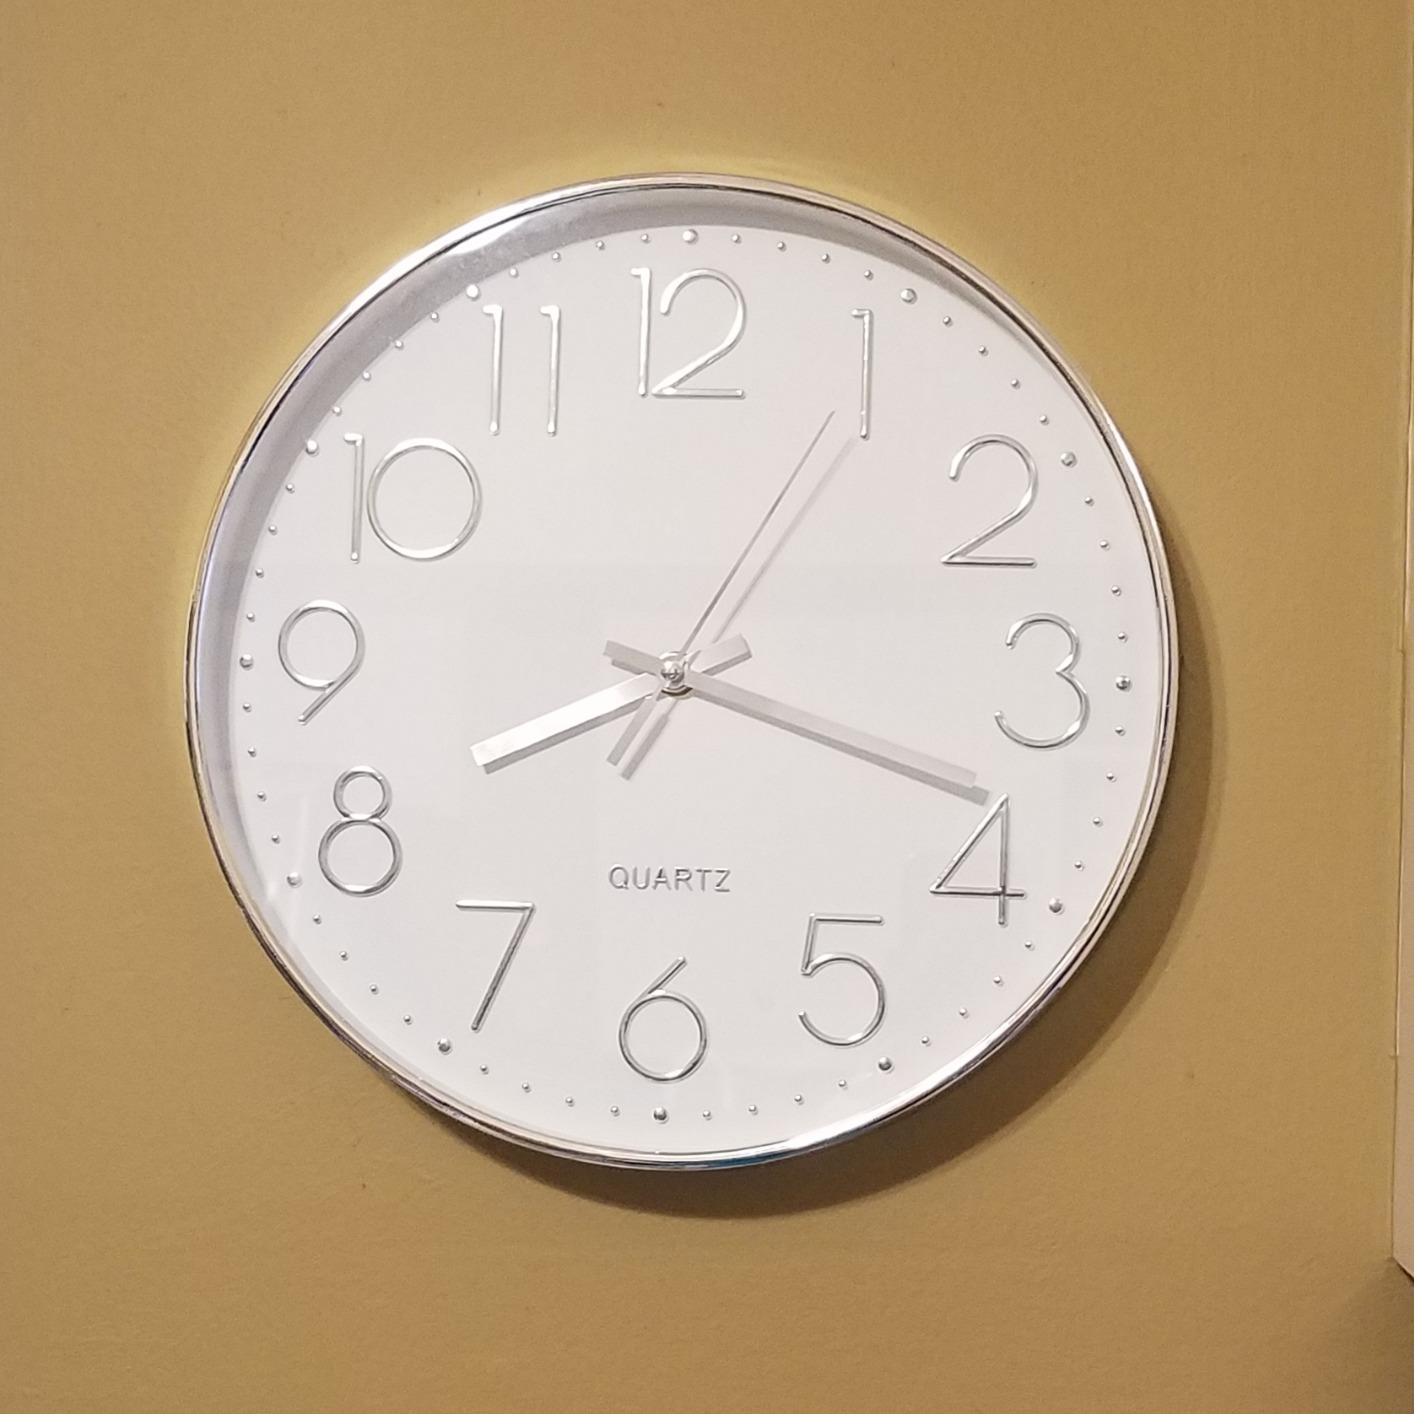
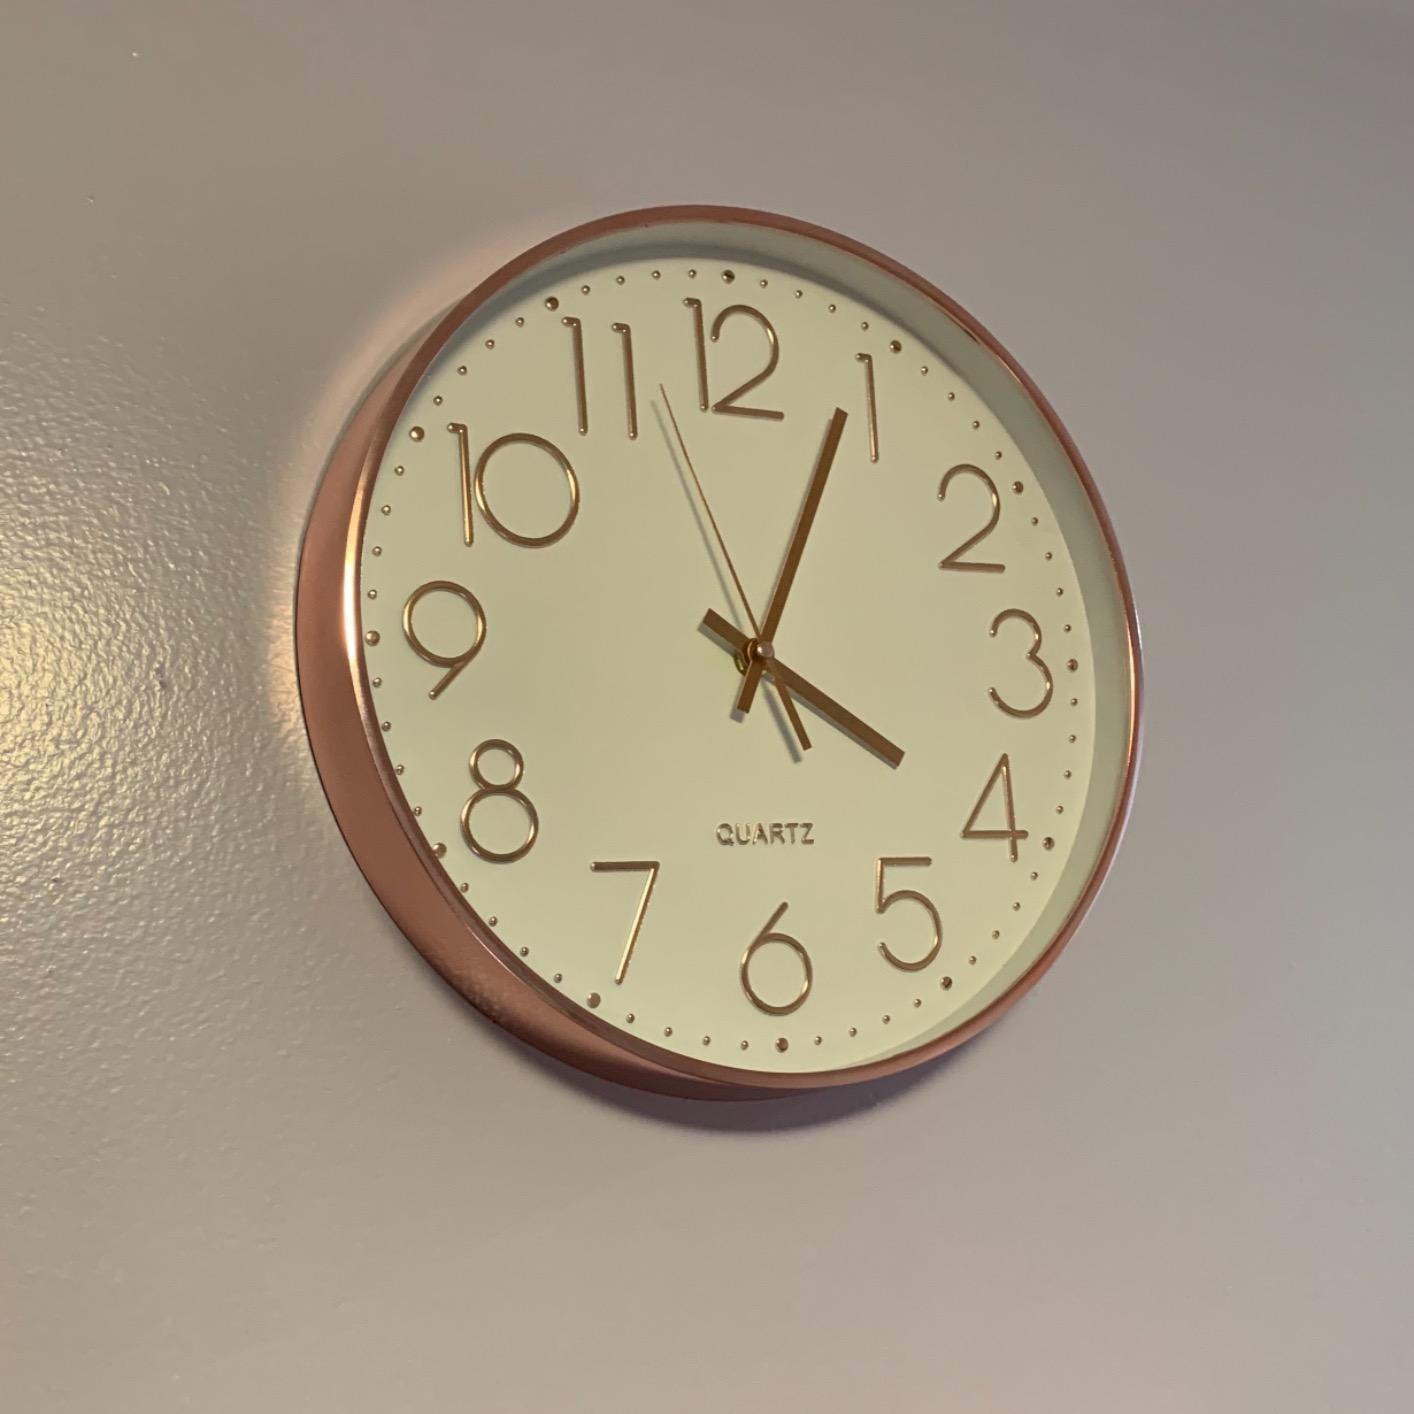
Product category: clock
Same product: no